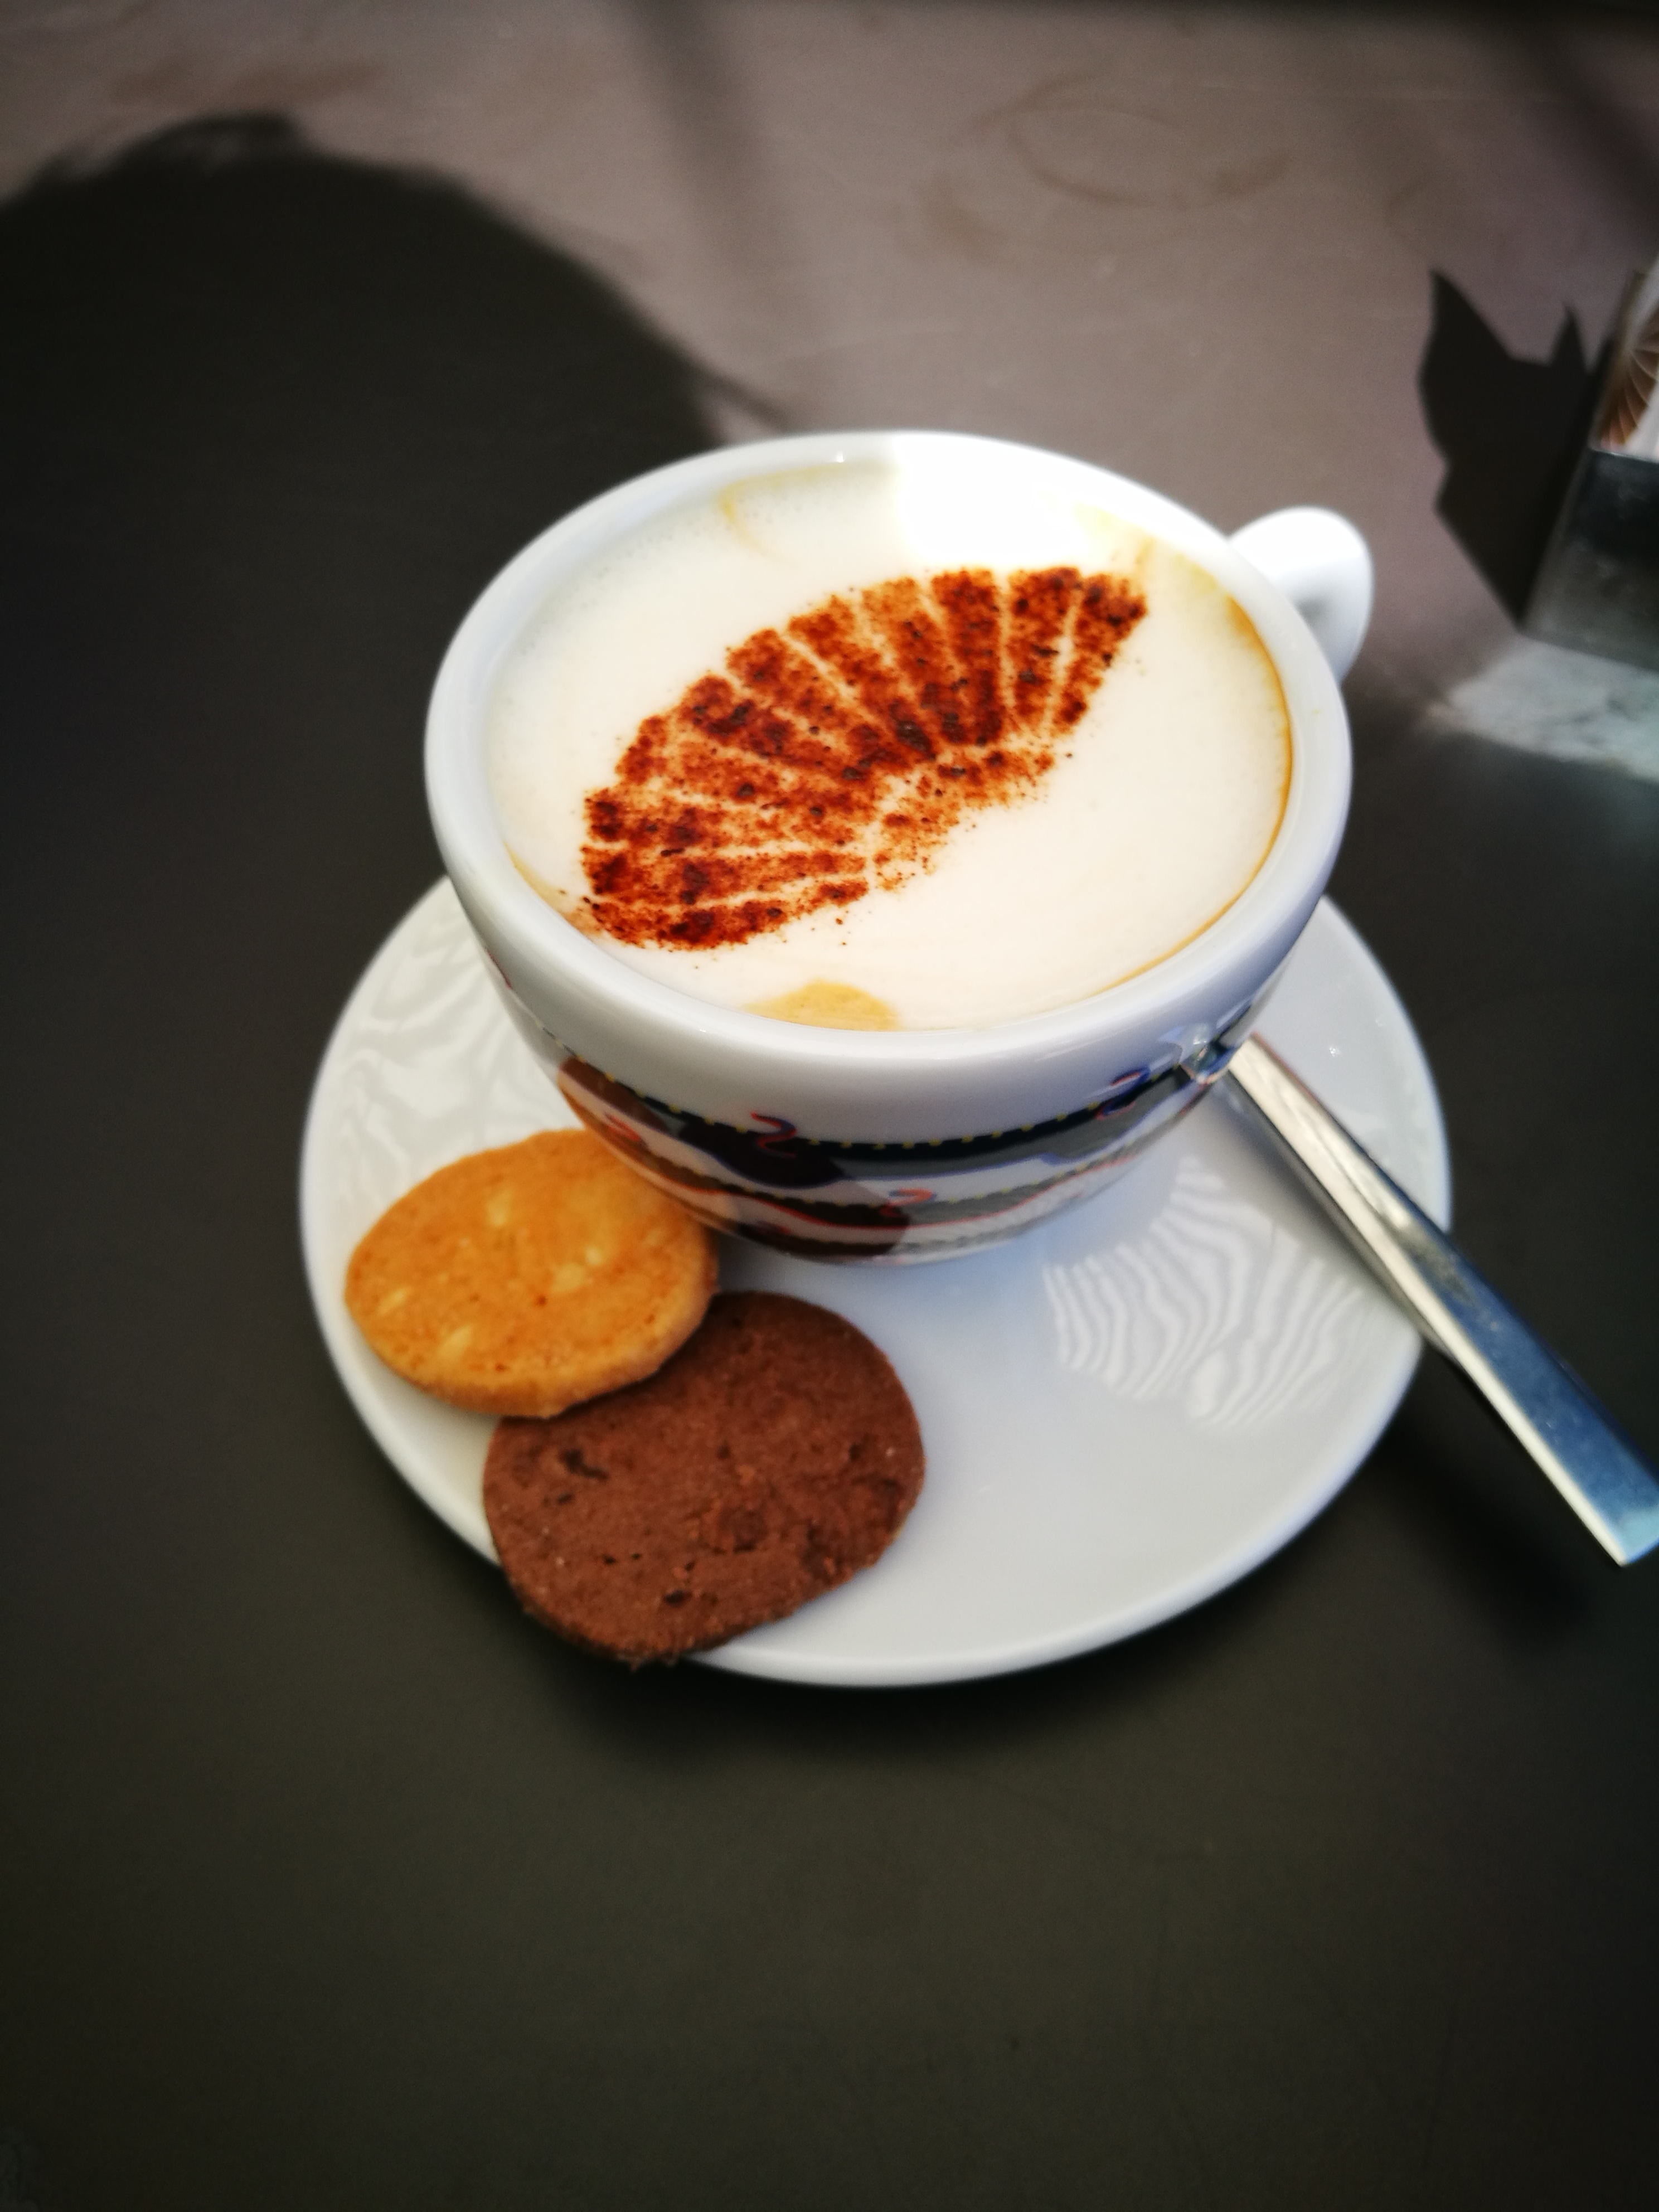
cafe, coffee, morning, cappuccino, dish, meal, food, produce, beverage, drink, breakfast, biscuit, espresso, cookie, dessert, fan, sugar, hot, flavor, coffee art, coffee lover